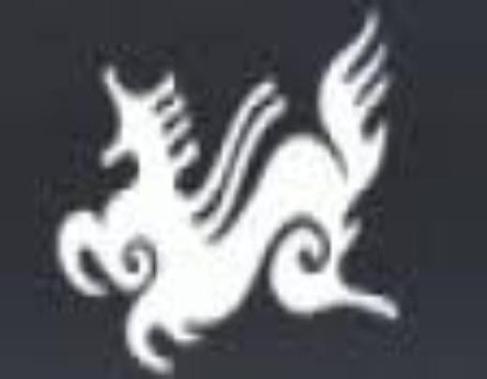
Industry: Clothes